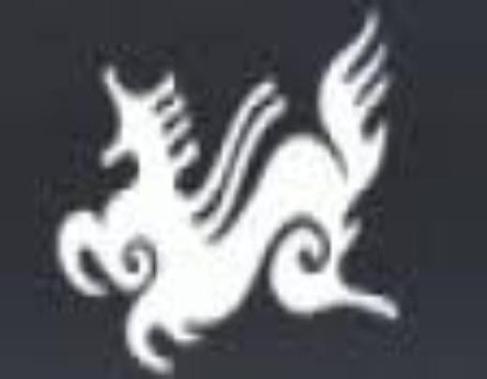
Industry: Clothes